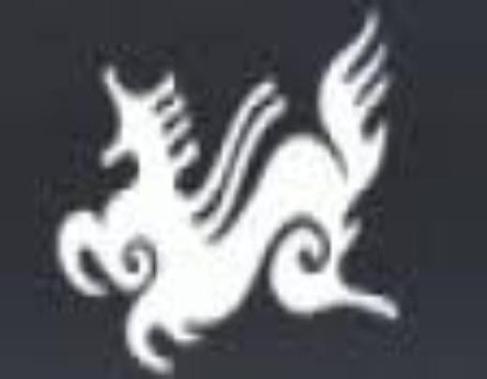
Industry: Clothes